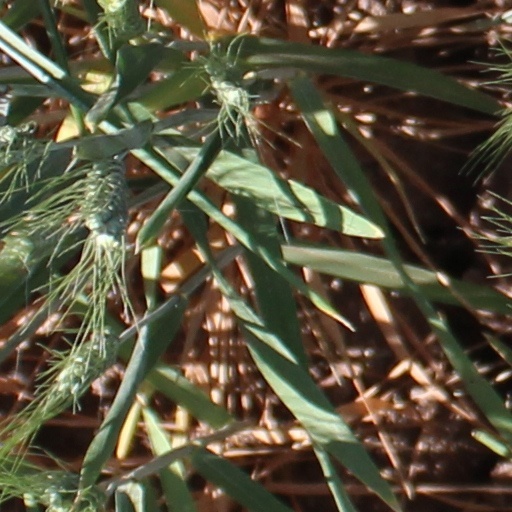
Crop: wheat